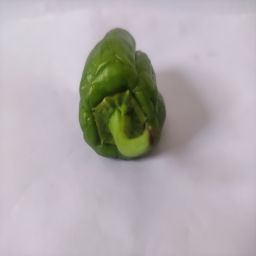
Crop: Bell Pepper
Quality: Ripe